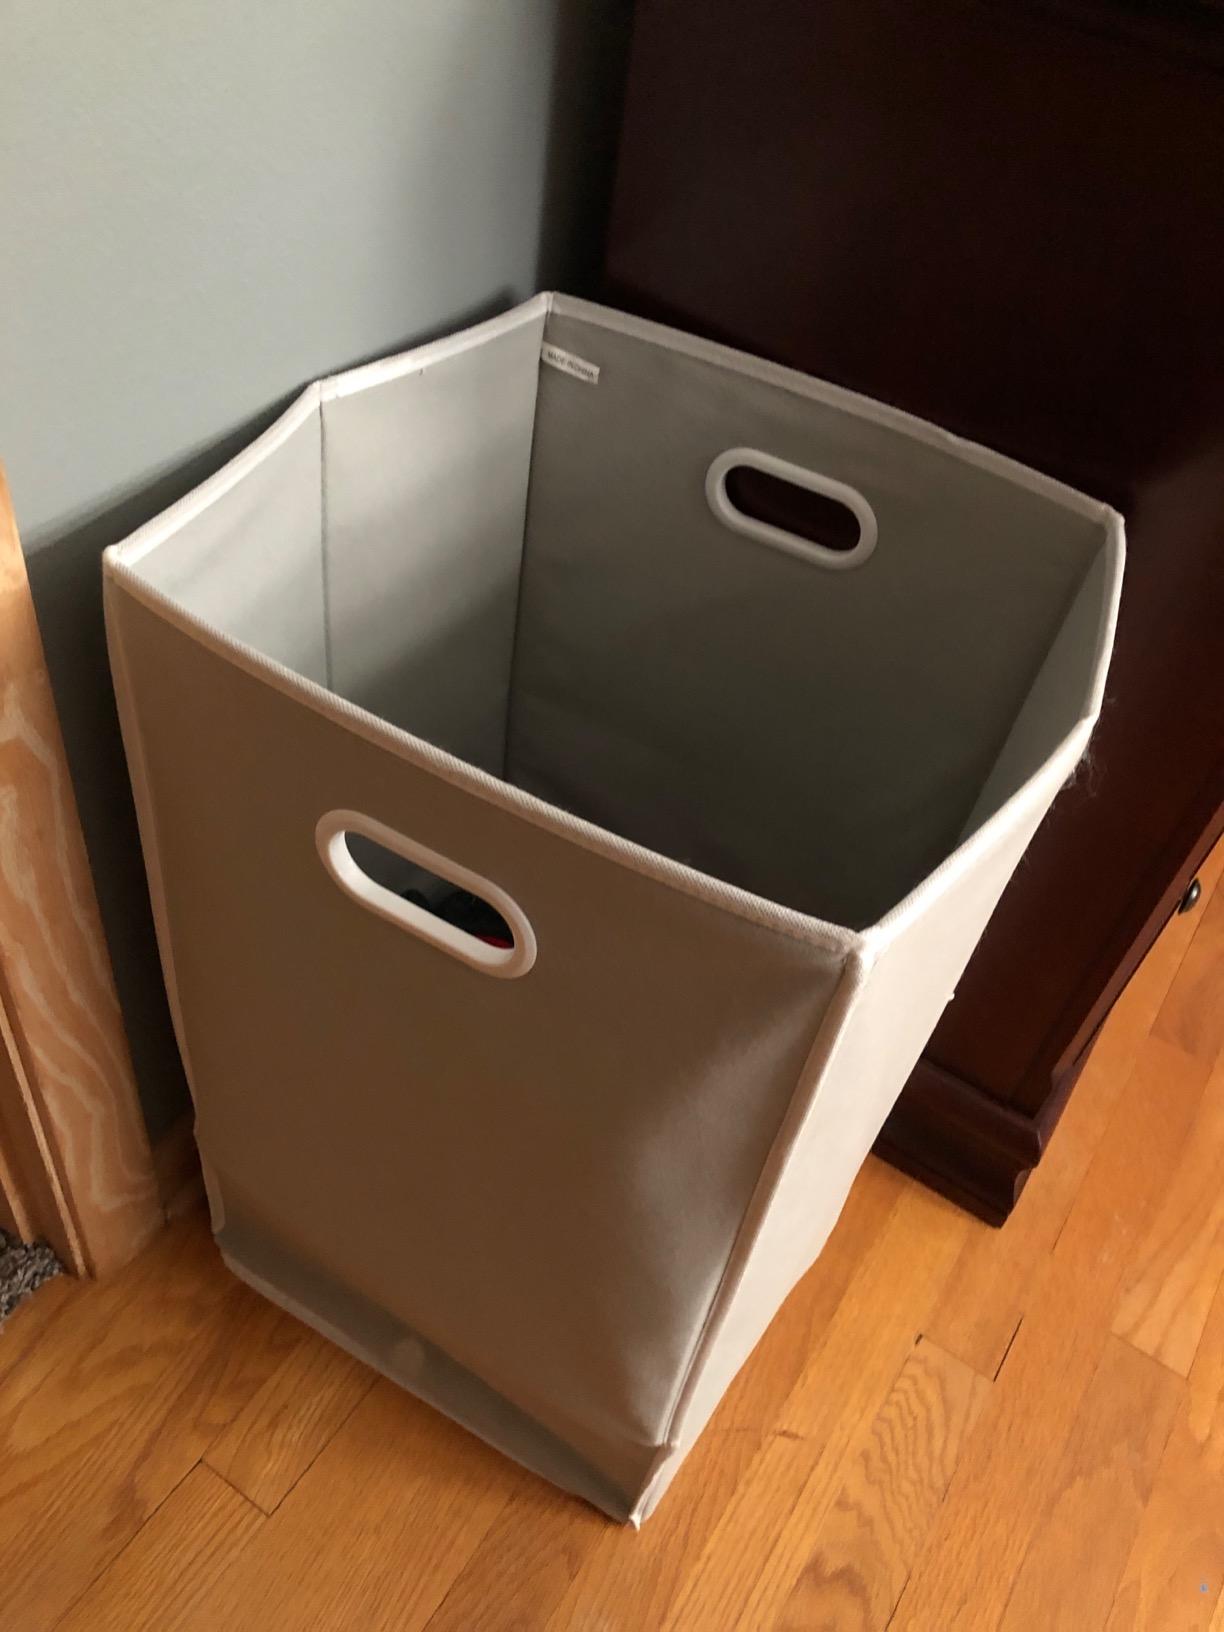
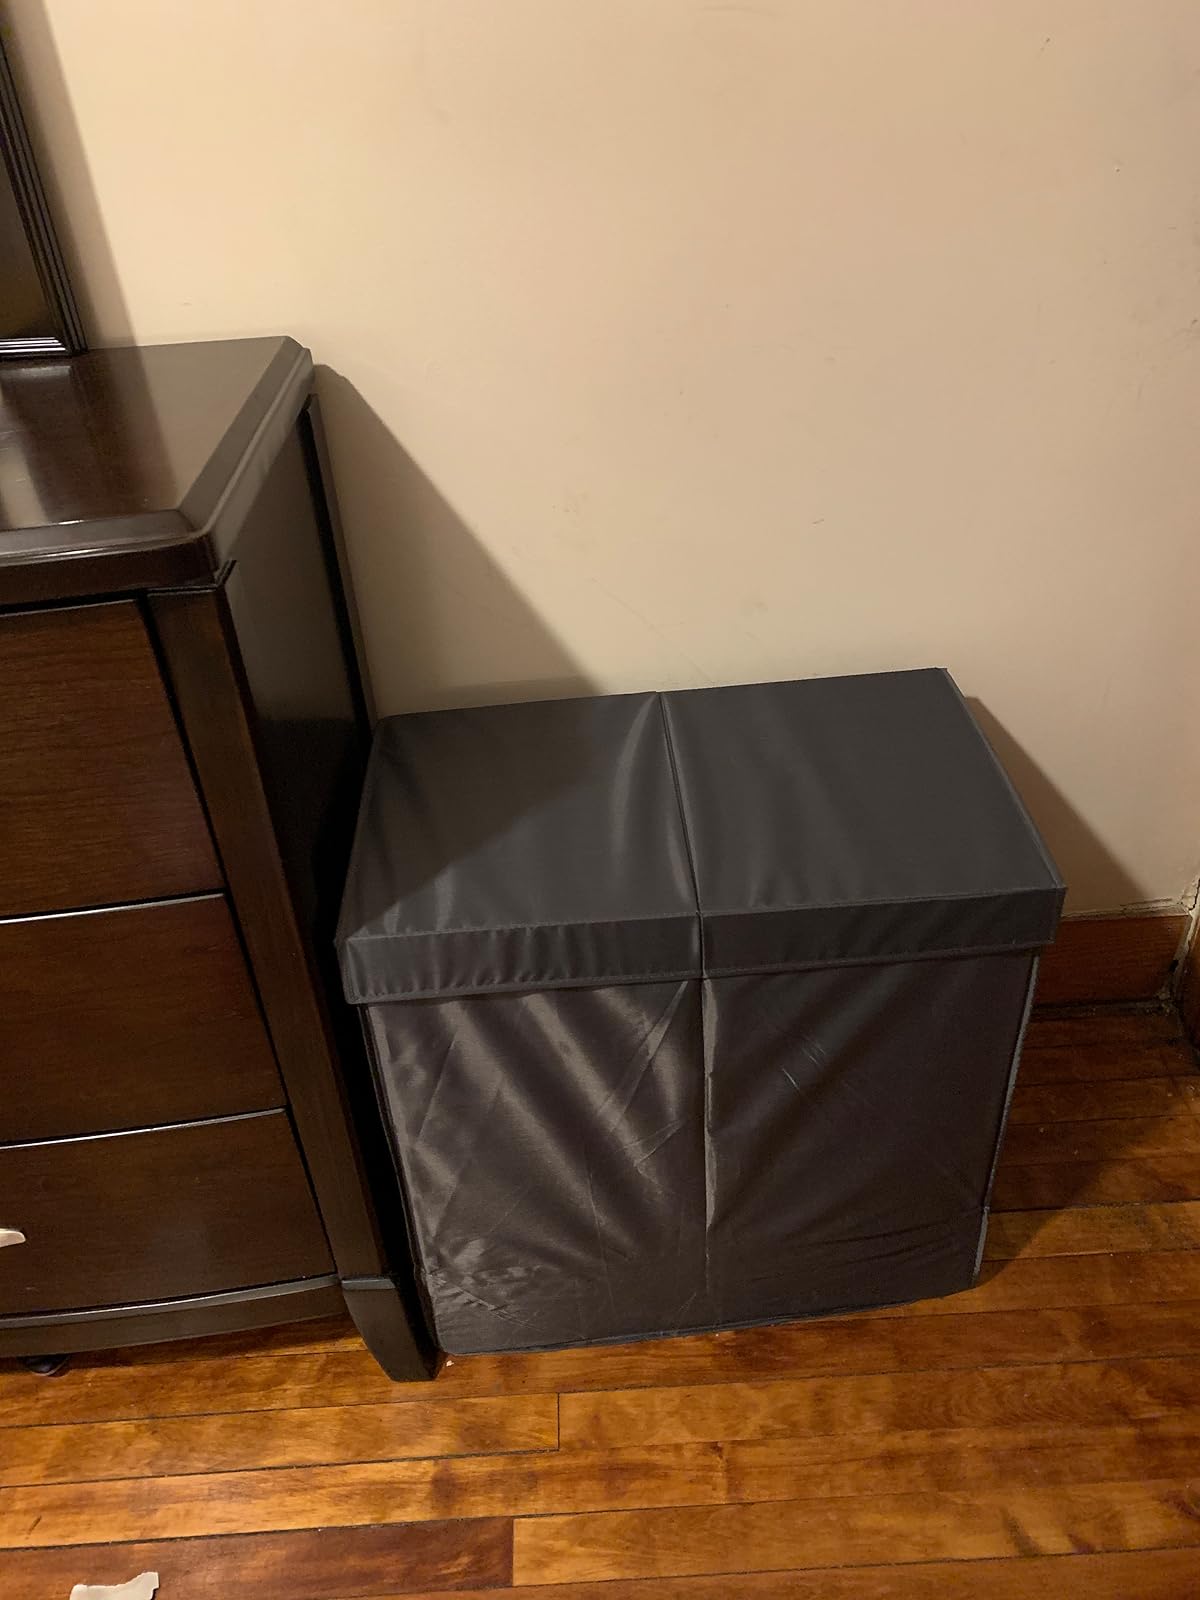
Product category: items_hamper
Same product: no